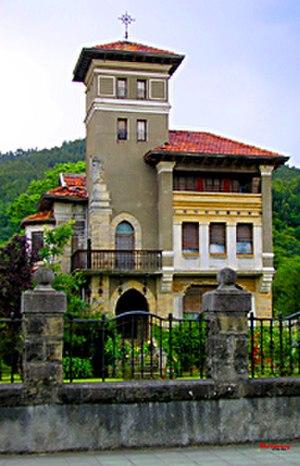
Bakio en basque ou Baquio en espagnol est une commune de Biscaye dans la communauté autonome du Pays basque en Espagne.